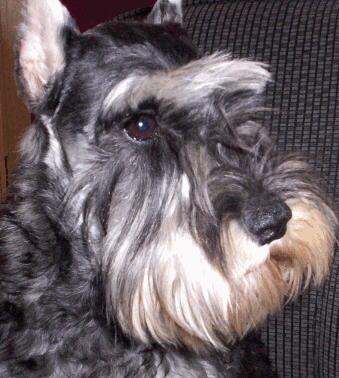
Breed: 220-n000053-standard_schnauzer